Emirates (airline)

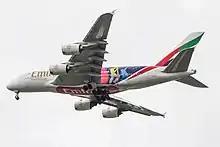

From 2011 until 2022, Emirates sponsored the Emirates Air Line cable car over the River Thames in East London.